Fiat Panda Hydrogen

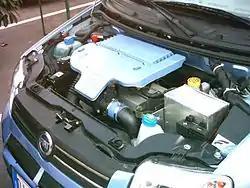
Motor

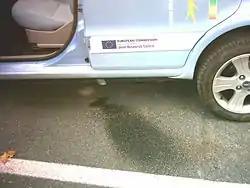
The car produces water vapour as its only exhaust gas

The fuel, gaseous Hydrogen, is stored in underfloor hydrogen tanks at 350 bar. A Nuvera Fuel Cells "Andromeda II" fuel cell stack generates energy to power an electric motor directly, i.e. without a battery. Panda Hydrogen produces power and it can achieve top speed of . Operating range is over in urban driving.